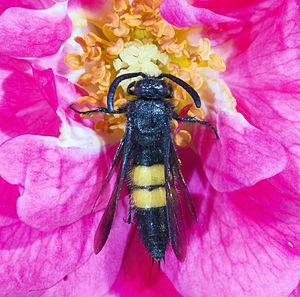
Scolia hirta, la scolie hirsute, est une espèce de guêpes solitaires de la famille des Scoliidae.
La famille des Scoliidae est une famille de guêpes solitaires qui parasitent les larves de coléoptères de la famille des Scarabeidae.